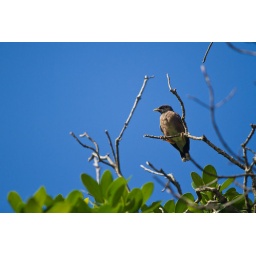
a little grey bird high up in a tree.. cute little guy